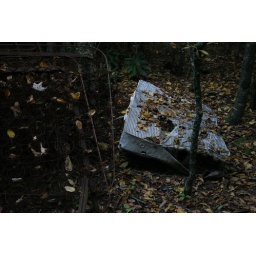
clarence newton road - near blowing rock - october 2008